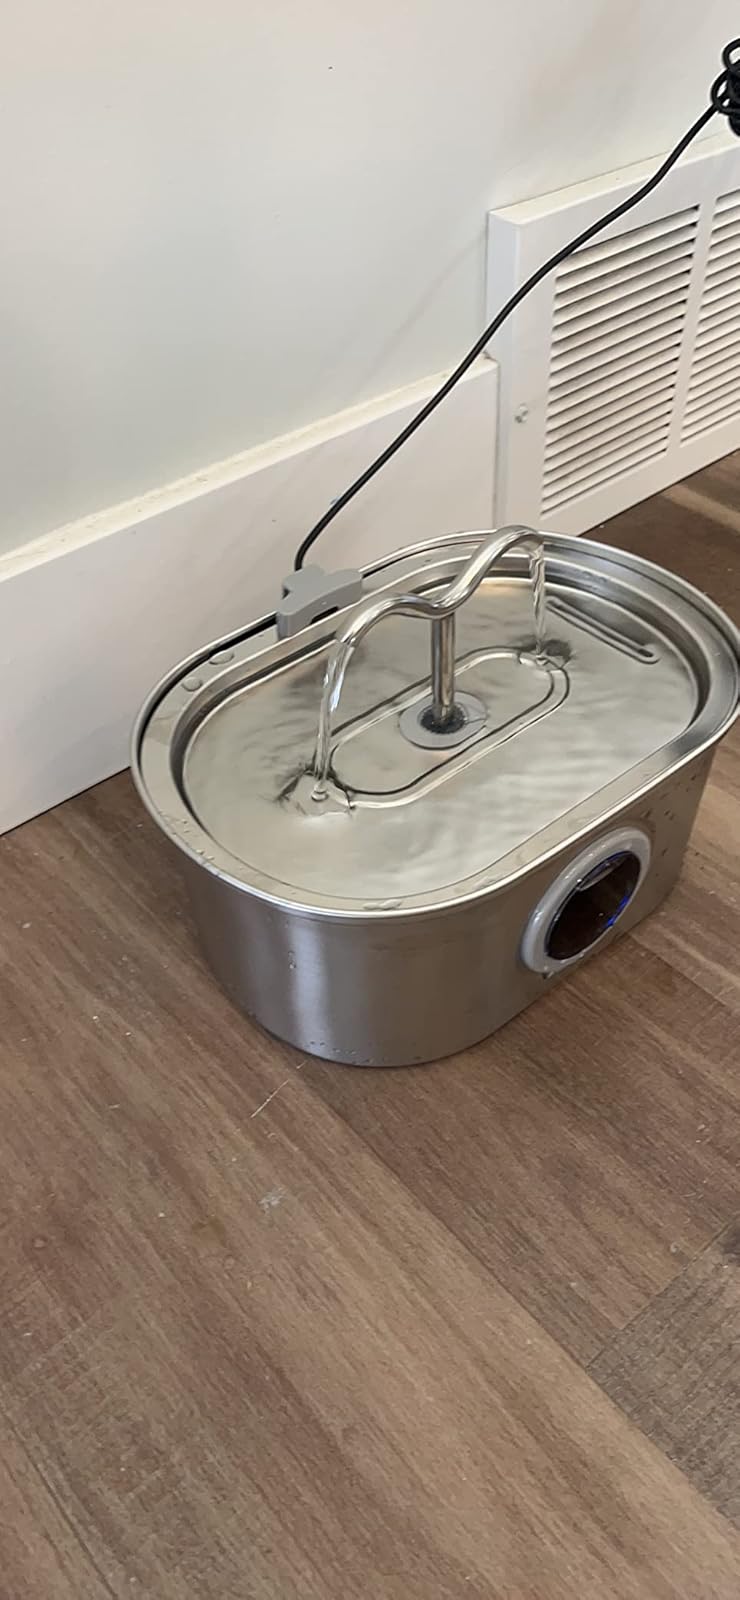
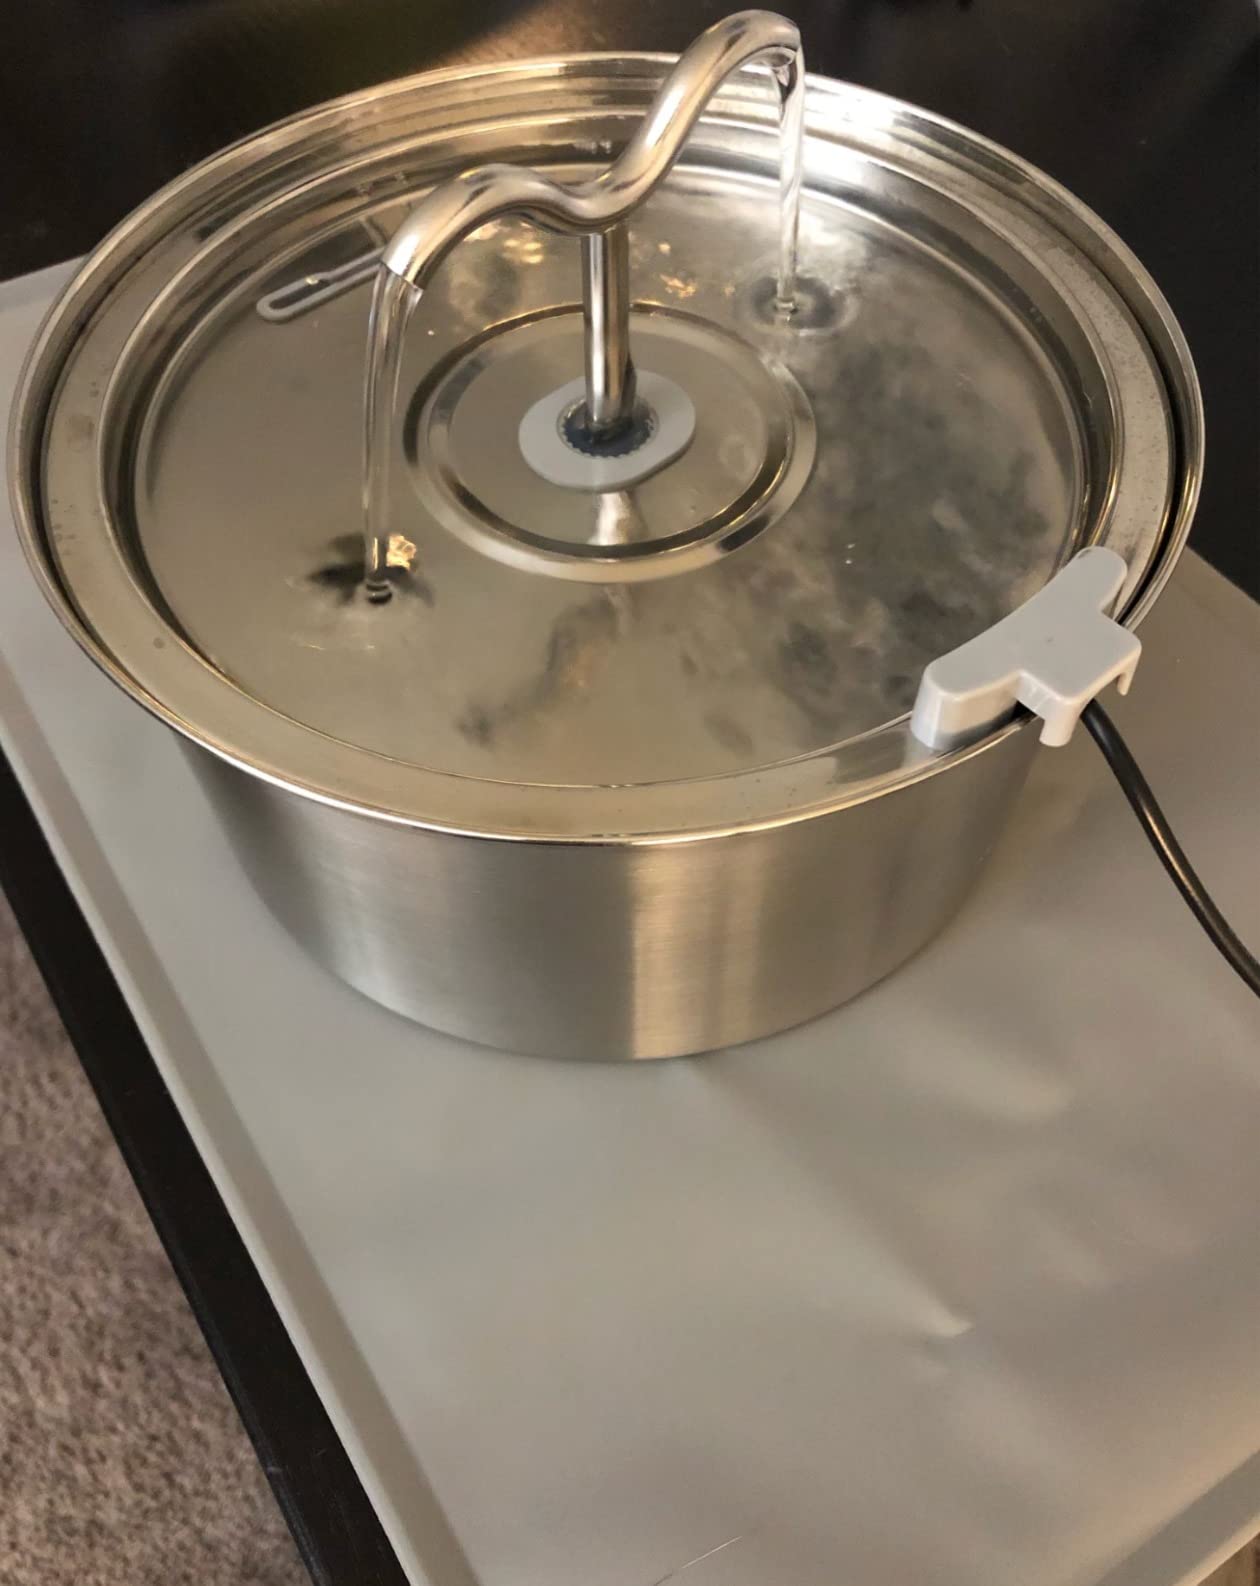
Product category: items_bowl
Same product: no